The Lost Limited

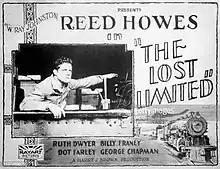

The Lost Limited is a 1927 American silent action film directed by J.P. McGowan and starring Reed Howes, Ruth Dwyer and Henry A. Barrows.